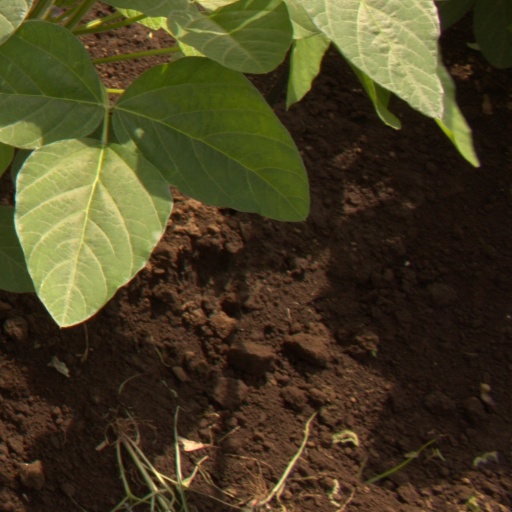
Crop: soybean